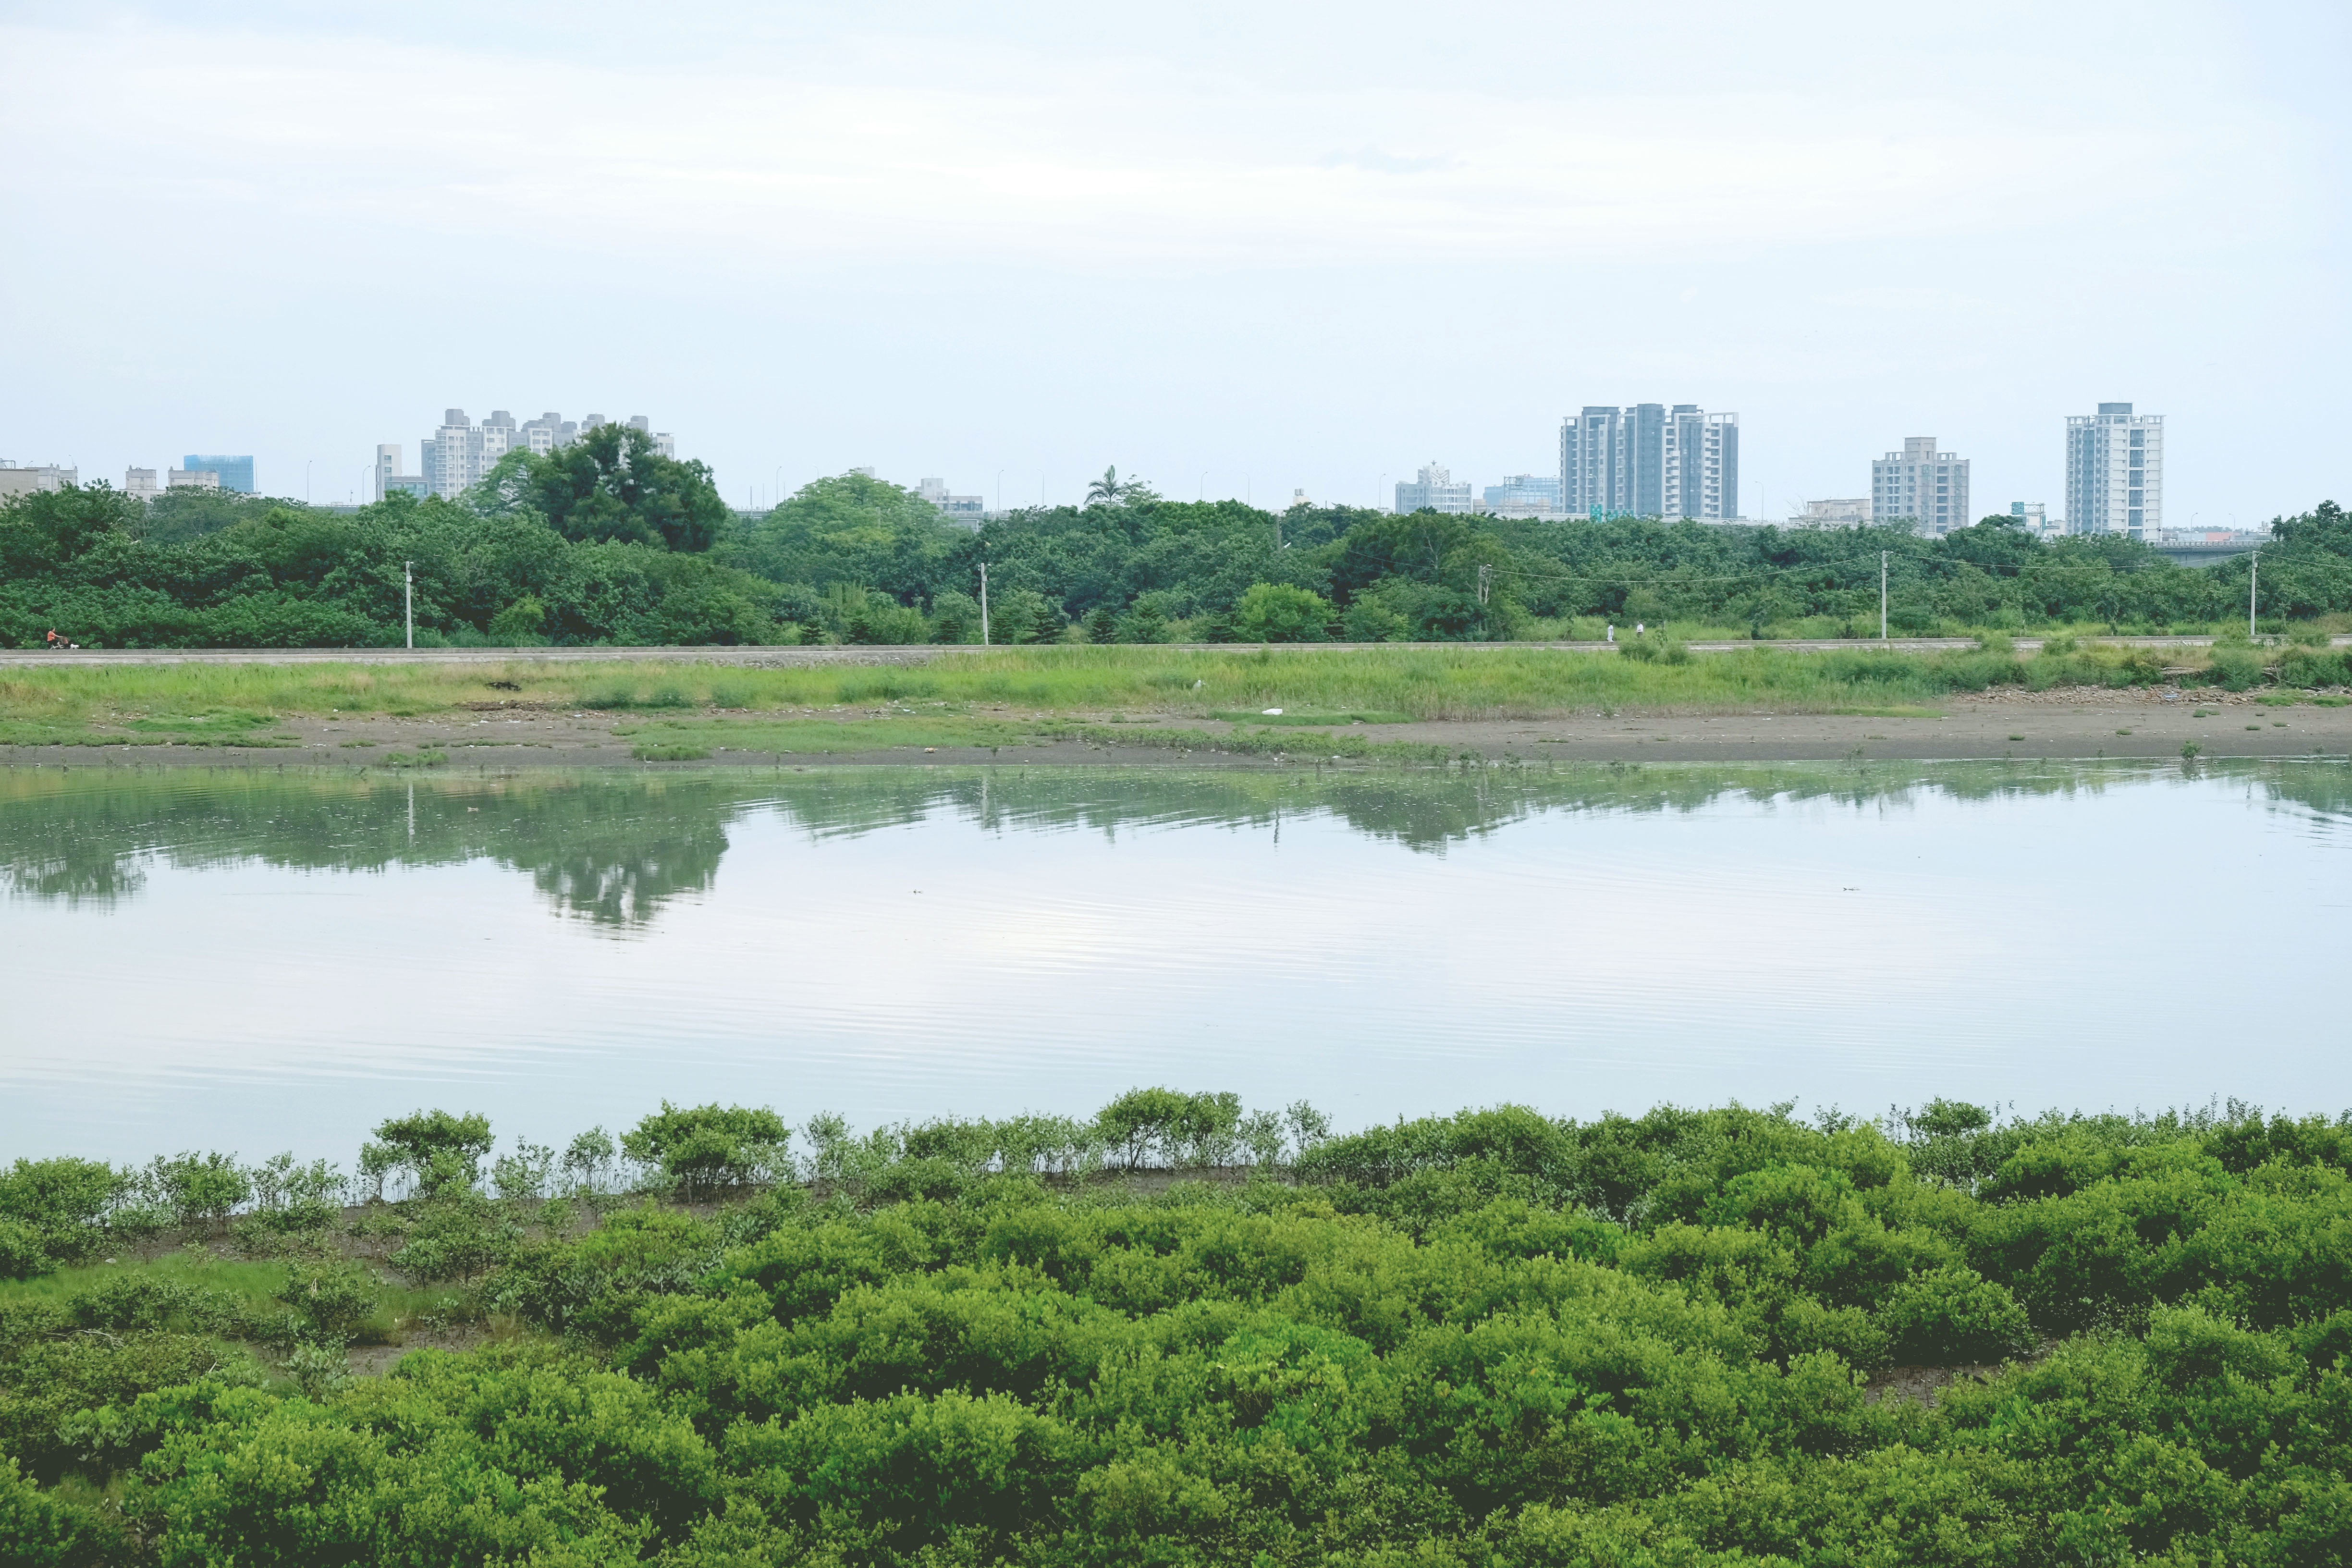
tree, marsh, swamp, lake, river, pond, reflection, reservoir, waterway, wetland, bog, floodplain, habitat, loch, ecosystem, natural environment, atmospheric phenomenon